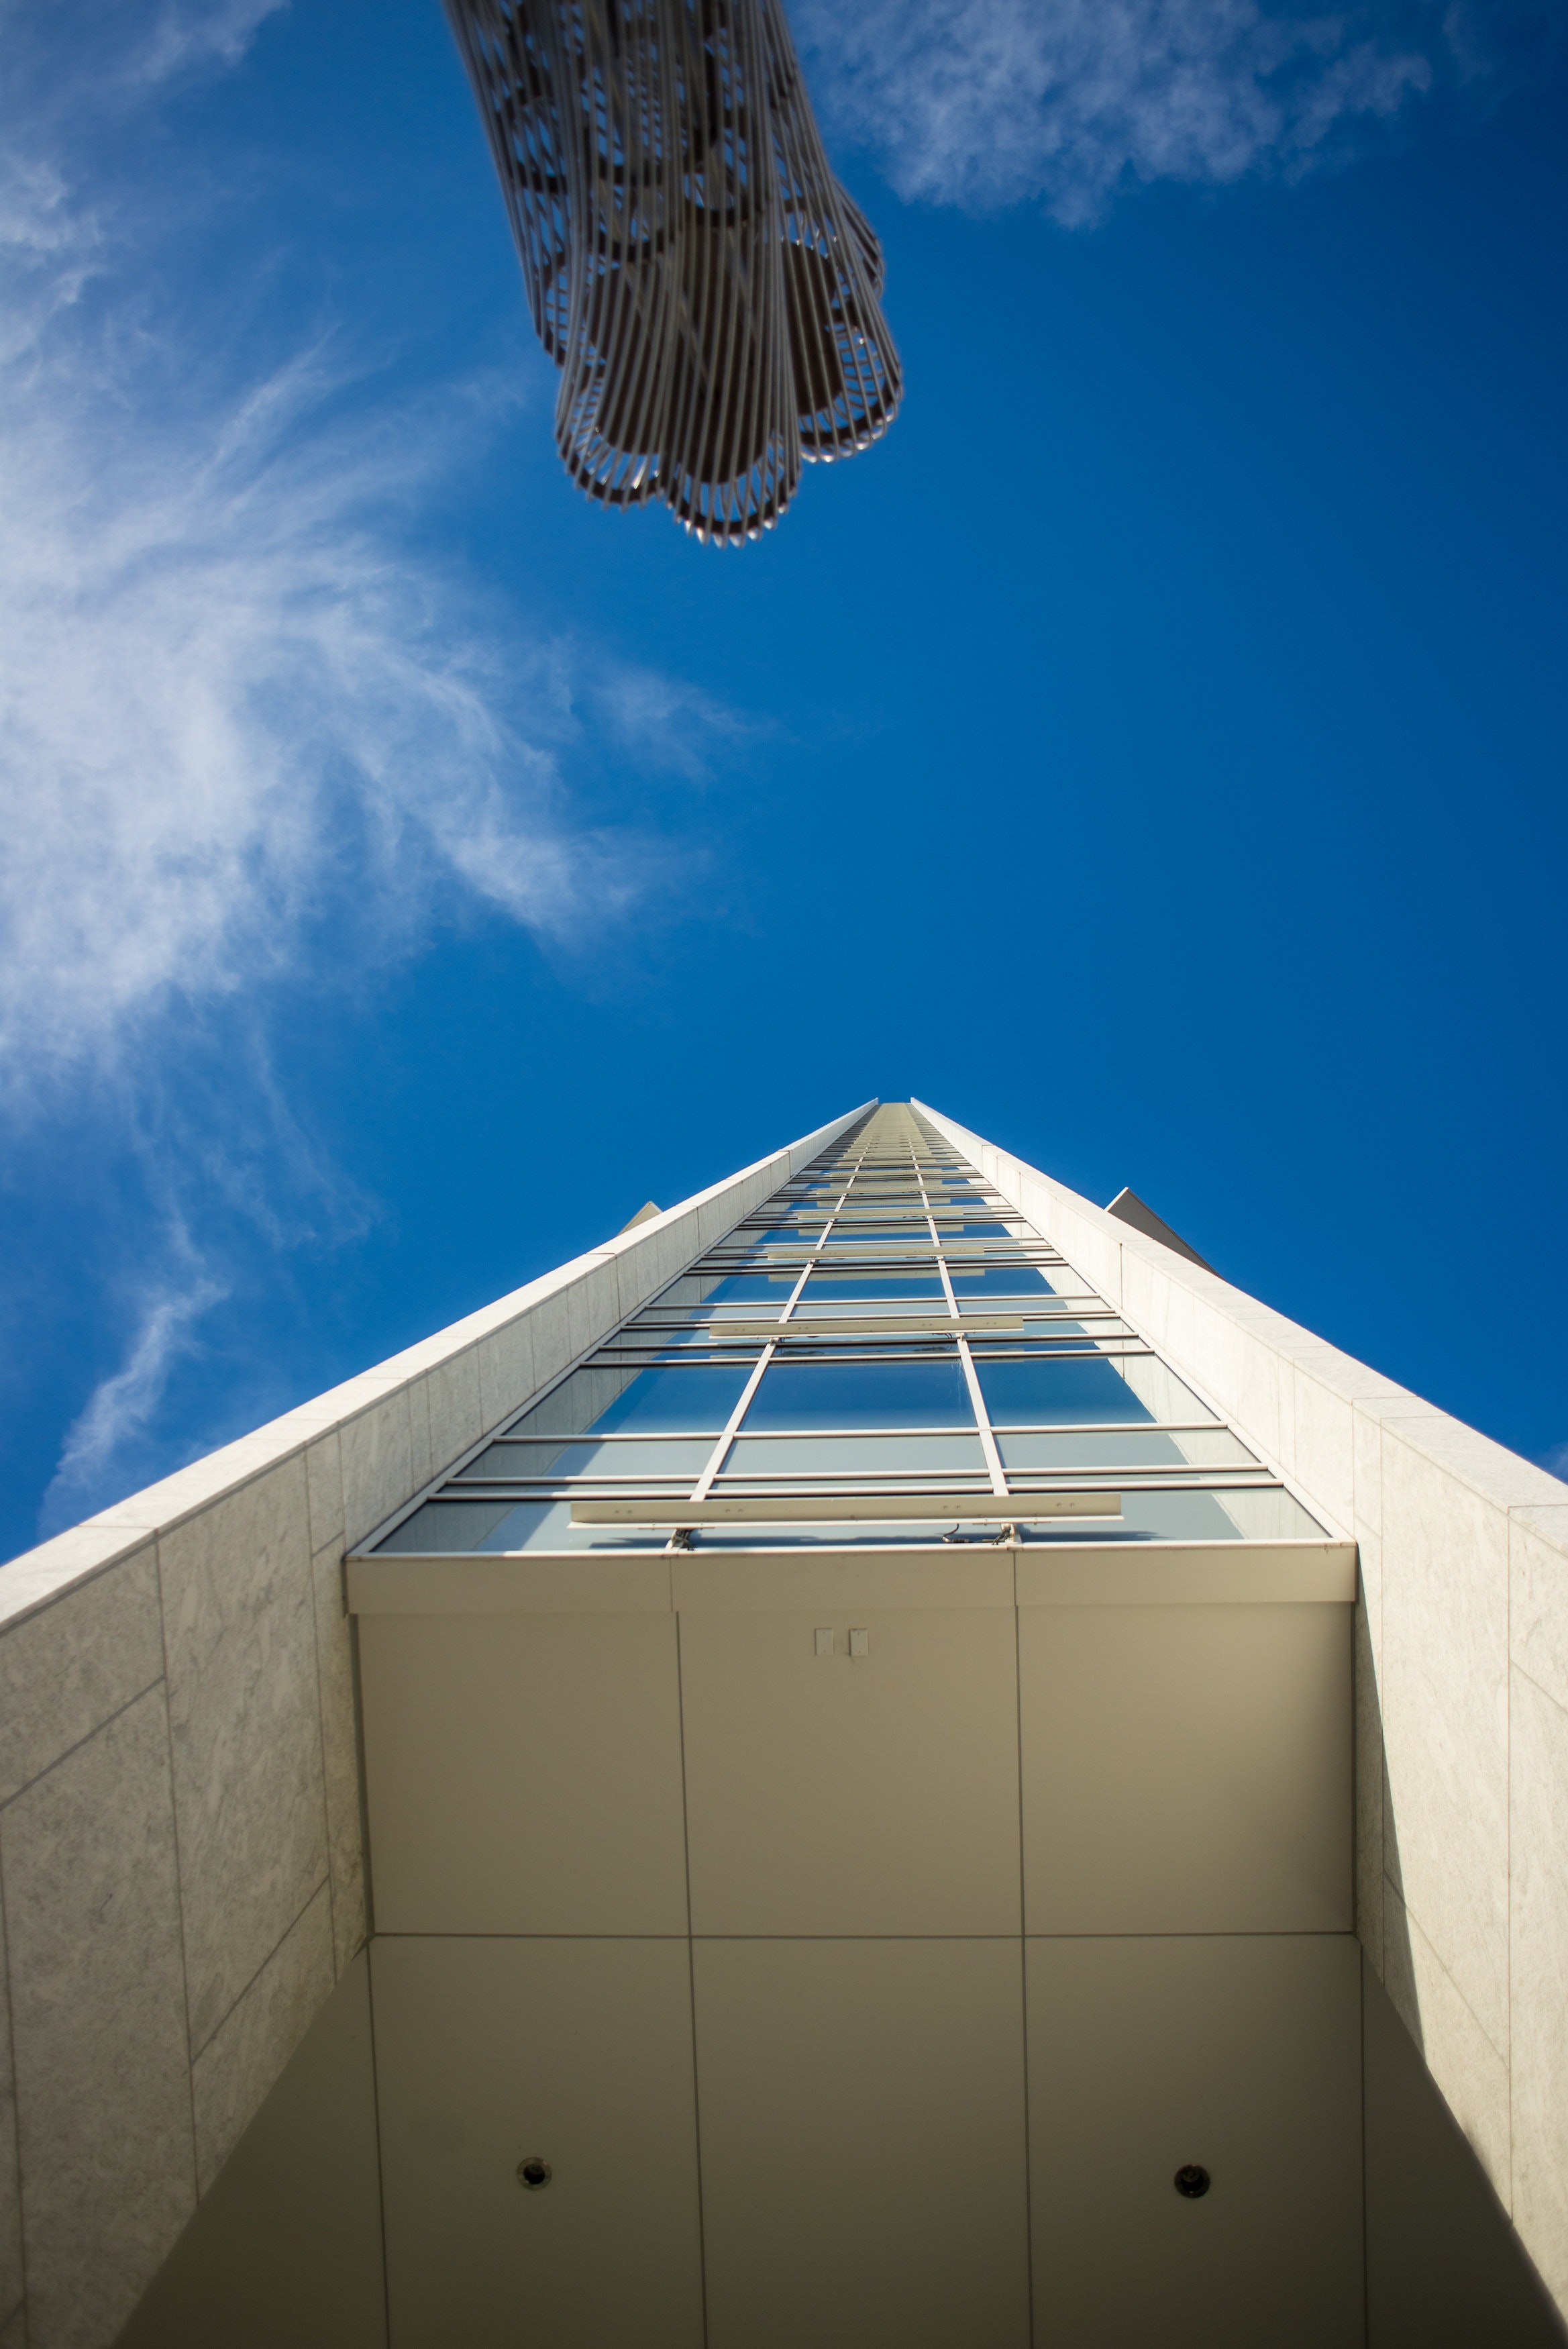
blue, sky, architecture, cloud, ceiling, daylighting, roof, house, building, Tints and shades, wing